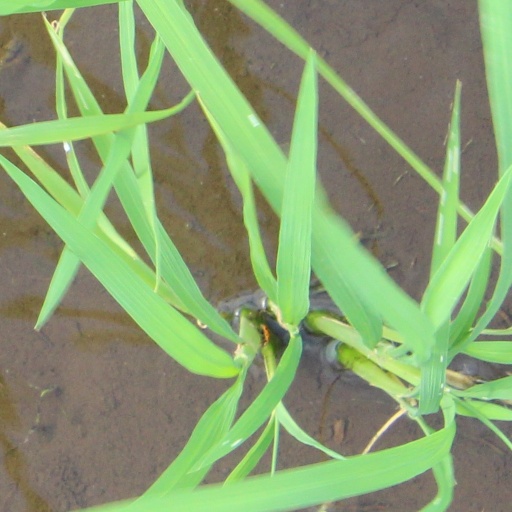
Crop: rice